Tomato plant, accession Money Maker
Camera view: bottom (45 deg); turntable rotation: 300 degrees
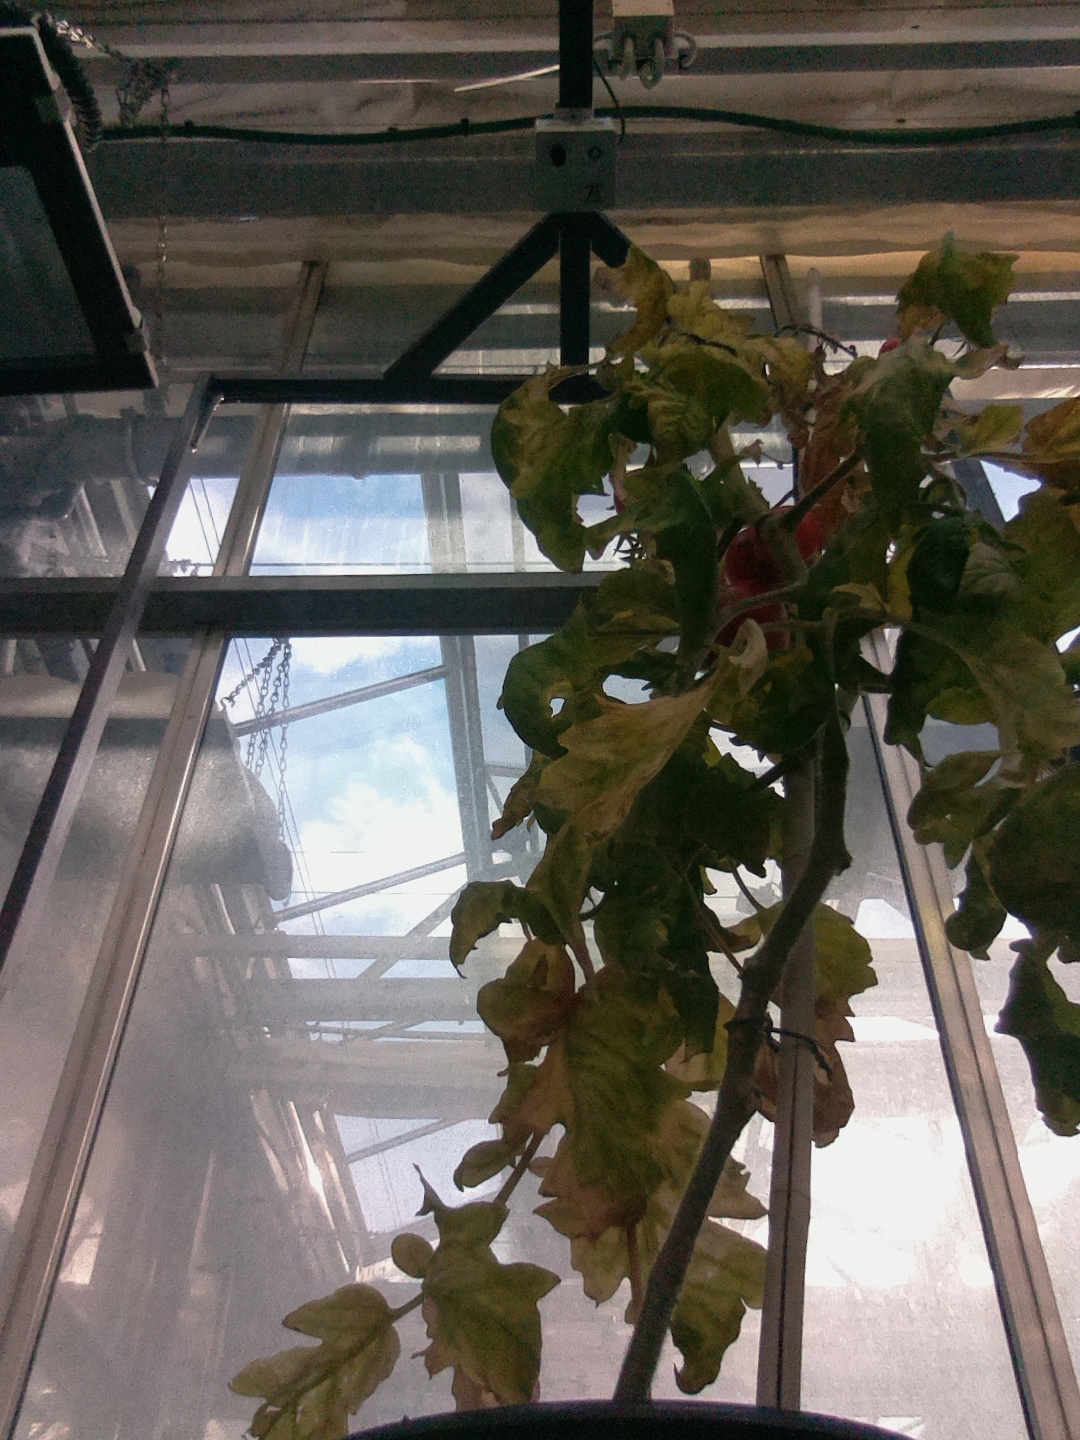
BBCH growth stage 85: 50%-60% of fruits show typical fully ripe color